Gulf Oil

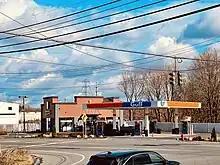
Gulf fuel station operated by Gas Land Petroleum, Inc.

Gulf Oil reached the peak of its development around 1970. In that year, the company processed of crude daily, held assets worth $6.5 billion ($ billion today), employed 58,000 employees worldwide, and was owned by 163,000 shareholders. In addition to its petroleum marketing interests, Gulf was a major producer of petrochemicals, plastics, and agricultural chemicals. Through its subsidiary, Gulf General Atomic, Inc., it was also active in the nuclear energy sector. Gulf abandoned its involvement in the nuclear sector after a failed deal to build atomic power plants in Romania in the mid-1970s.